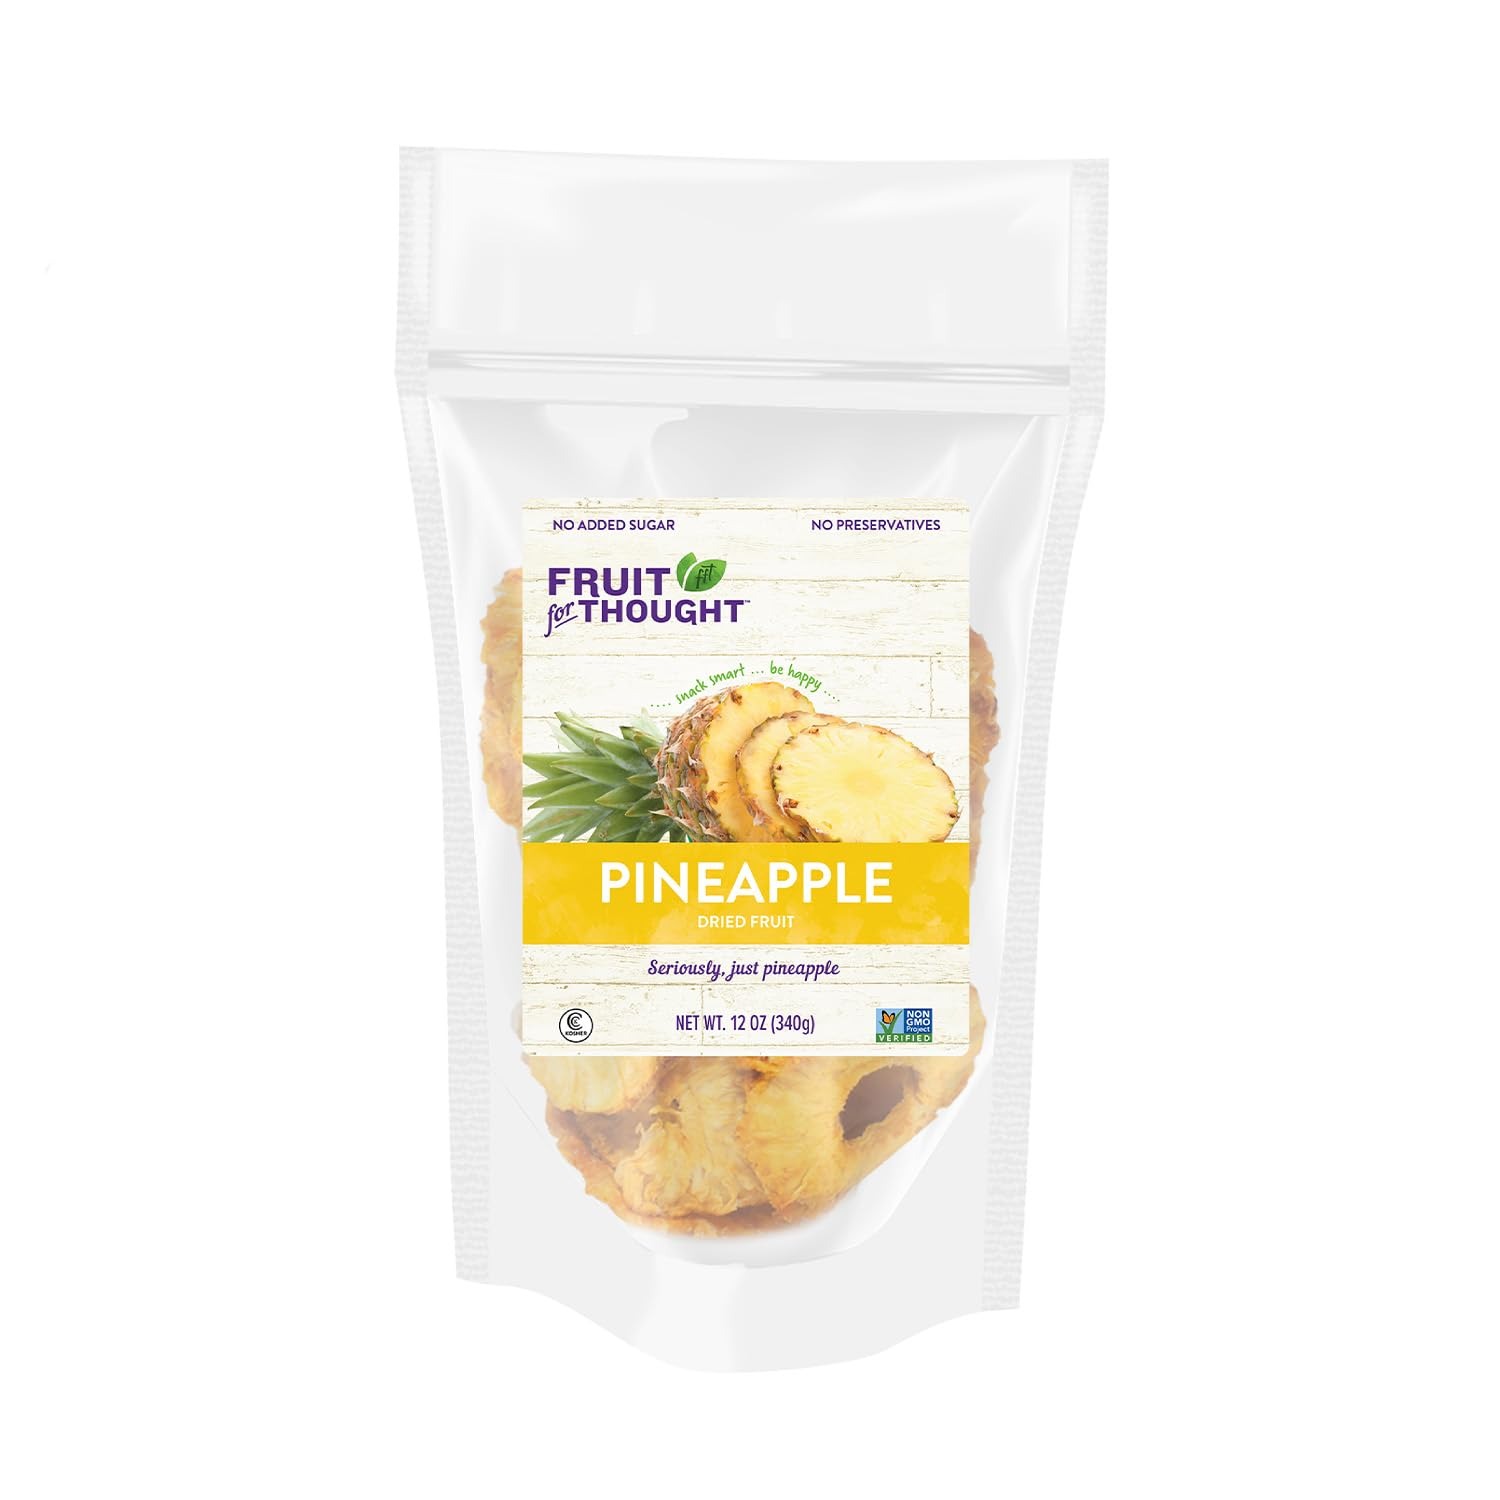
Item Name: Fruit for Thought Dried Pineapple | Dried Fruit Snack Packs Ideal for the Family | At Home, Work, or On The Go | 12 Ounce Bags Pack of 2
Bullet Point 1: CONTAINS: 2 bags of 12 ounces of naturally grown rings or chunks of dried pineapple, made from only 100% pure fruit.
Bullet Point 2: HEALTHY: Enjoy this delicious, nutritious dried pineapple that contains no added sugar, no preservatives, no artificial ingredients. Its a single ingredient snack full of valuable nutrients and is naturally gluten free, paleo, vegan, dairy-free, allergen free, and kosher.
Bullet Point 3: CONVENIENT: Our resealable pouches are easy to open, easy to store, and ensure your dried fruit stays fresh and tasty. They easily pack in your backpack, lunchbox, purse, glove compartment or you can bring them to work, school, the gym, travel, hiking, biking, camping or any outdoor activity for a portable, mess-free snack on the go.
Bullet Point 4: SNACKS FOR THE FAMILY: Our all-natural fruit snacks are great for kids and adults ... they are the perfect snack that the whole family will love! Our dried fruits are full of flavor and naturally nutritious so you can feel good about every bite.
Bullet Point 5: BURSTING WITH FLAVOR: Enjoy the delicious taste of dried natural grown pineapple that is tangy, sweet, and free from any artificial ingredients or flavors. Our dried fruits are dried gently at low temperatures so they are chewy, flavorful and as close to nature as possible.
Product Description: A LITTLE FRUIT FOR THOUGHT - Snack smart, be happy!<br> Whenever you see a Fruit For Thought product, we want you to trust it as a healthy snacking choice to help fuel your life. From our roadside fruit stands, to our specialty grocery stores, and now through our on-the-go snacks, weve believed in empowering you with the pure goodness that comes from nature. <br><br> WONDERFULLY NUTRITIOUS<br> A LITTLE SUNSHINE IN EVERY BITE.<br> Only 100 calories per serving<br> Excellent source of Vitamins and Nutrients<br><br> SERIOUSLY, JUST FRUIT!<br> Youll find only a single ingredient in our healthy dried fruit snacks that hits the sweet spot. We keep things really simple using ingredients that are easy to understand, as close to nature as possible, and free of anything artificial. Thats why youll find only the most premium fruit in our dried fruit snacks.<br><br> WHAT DOES THOUGHFUL MEAN TO US?<br> AS CLOSE TO NATURE AS POSSIBLE - Gently dried to maintain nutrients.<br> FREE FROM ALL THAT OTHER STUFF - No added sugar, or anything fake.<br> HEALTHY SNACKING MADE EASIER - Enjoy Fruit For Thought snacks on-the-go.<br> INSPIRED BY QUALITY - We source the best so you can enjoy every bite.<br> SPREADING GOOD FOOD & HAPPIER LIVES THROUGH THE GENERATIONS<br> The Sigona brothers set out in the 1970s to bring quality produce to their local communities through their roadside fruit stands. Well received by their communities, the Sigona brothers added permanent walls to their fruit stands in the 1980s, adding a specialty grocery store, and have continued to grow. Today, Fruit For Thought holds true to its Sigona's roots - finding ways to bring premium, healthy fruit to people in new, convenient ways.<br>
Value: 24.0
Unit: Ounce

Price: 26.39